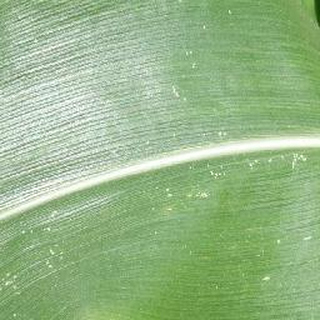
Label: healthy_corn